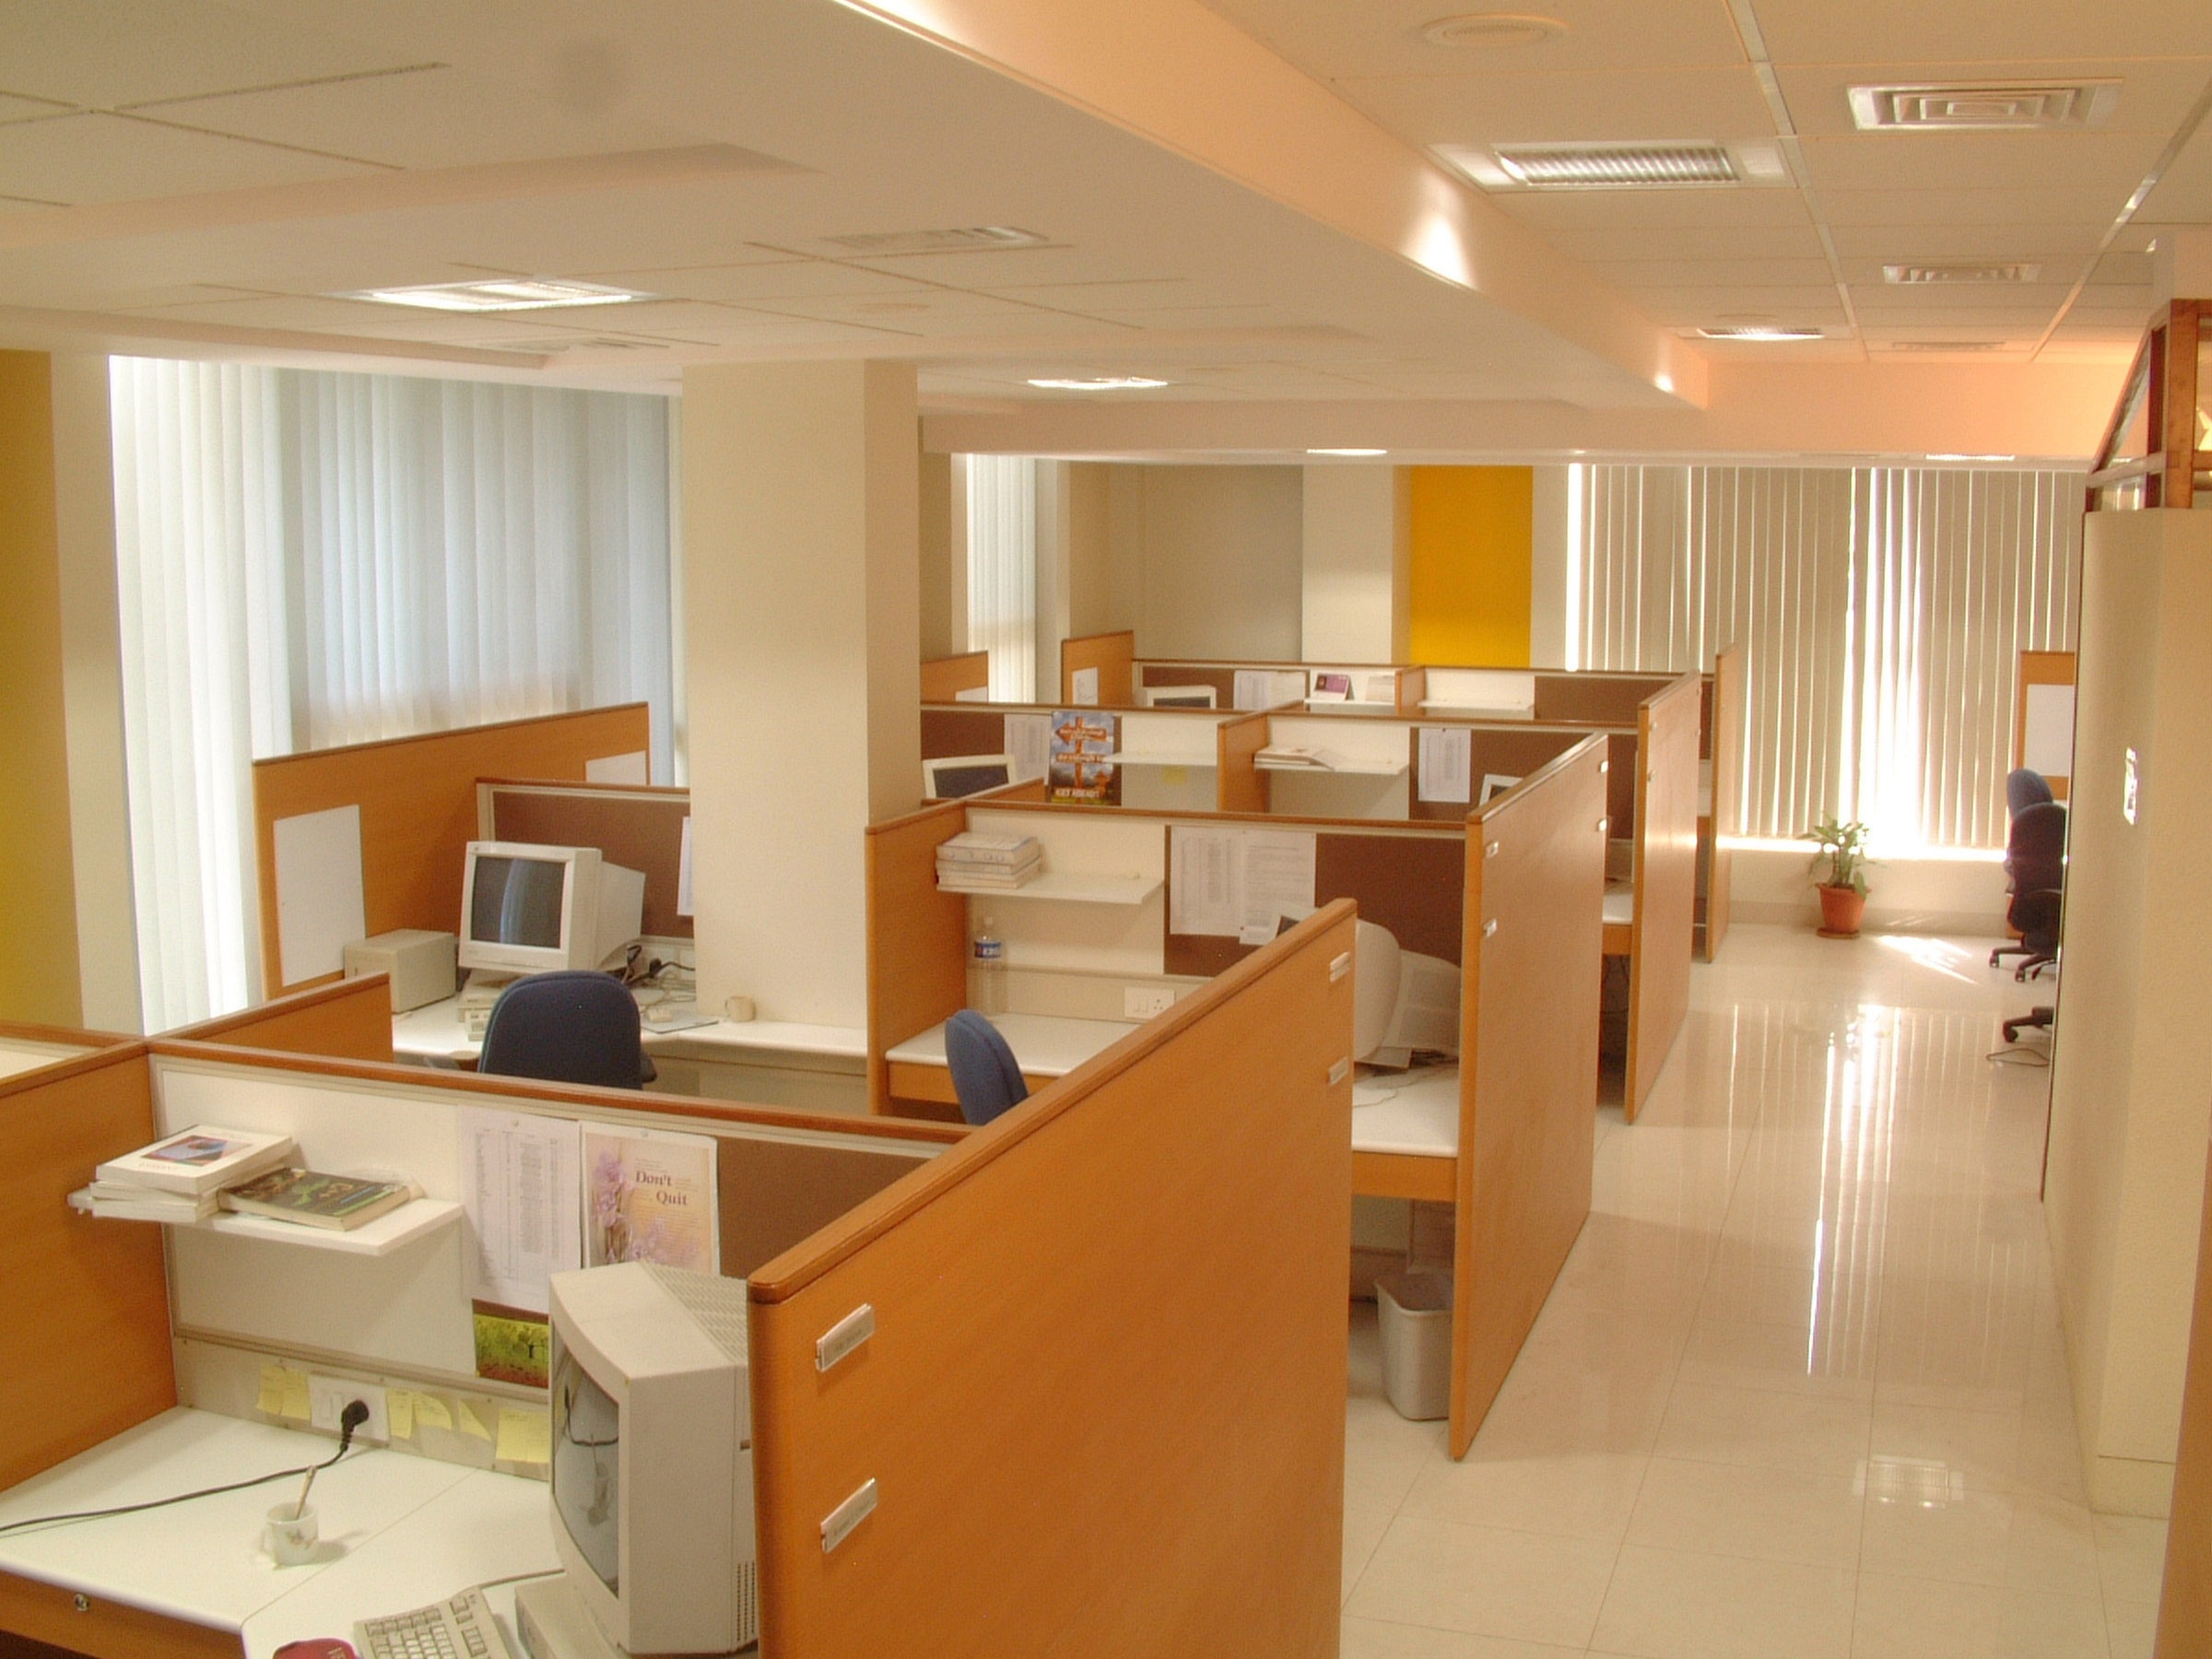
building, space, office, property, room, classroom, interior design, design, real estate, noida